Mu Leporis

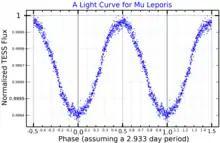
A light curve for Mu Leporis, plotted from "TESS" data

Mu Leporis is a suspected Alpha² Canum Venaticorum variable with a period of 2.933 days. The stellar spectrum of this star shows overabundances of mercury and manganese, as indicated by the HgMn in the stellar class. X-ray emission has been detected coming from a location at an angular separation of 0.93 arcseconds from this star. At the estimated distance of Mu Leporis, this equals a projected distance of 52 Astronomical Units. The source may be a stellar companion: either a star that has not yet reached the main sequence or a small, low-temperature star. The X-ray luminosity of this object is .